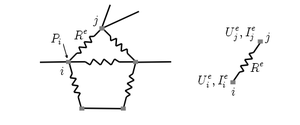
Schéma électrique (Exemple de problème discret),
En analyse numérique, la méthode des éléments finis est utilisée pour résoudre numériquement des équations aux dérivées partielles. Celles-ci peuvent par exemple représenter analytiquement le comportement dynamique de certains systèmes physiques.